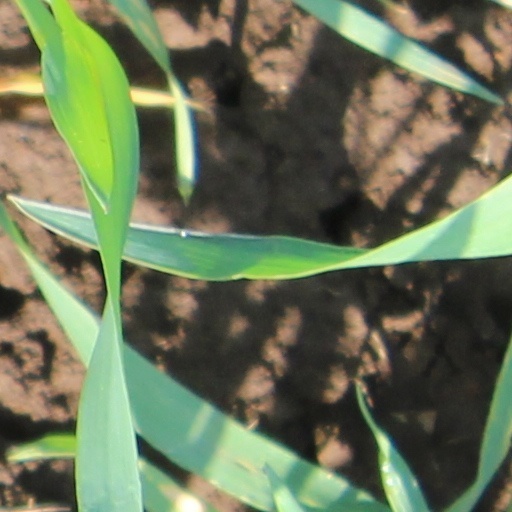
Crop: wheat